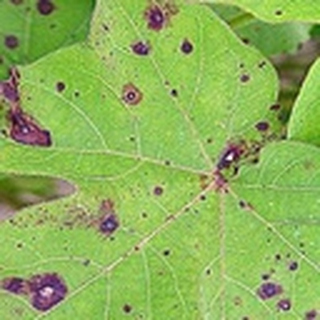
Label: cotton_target_spot